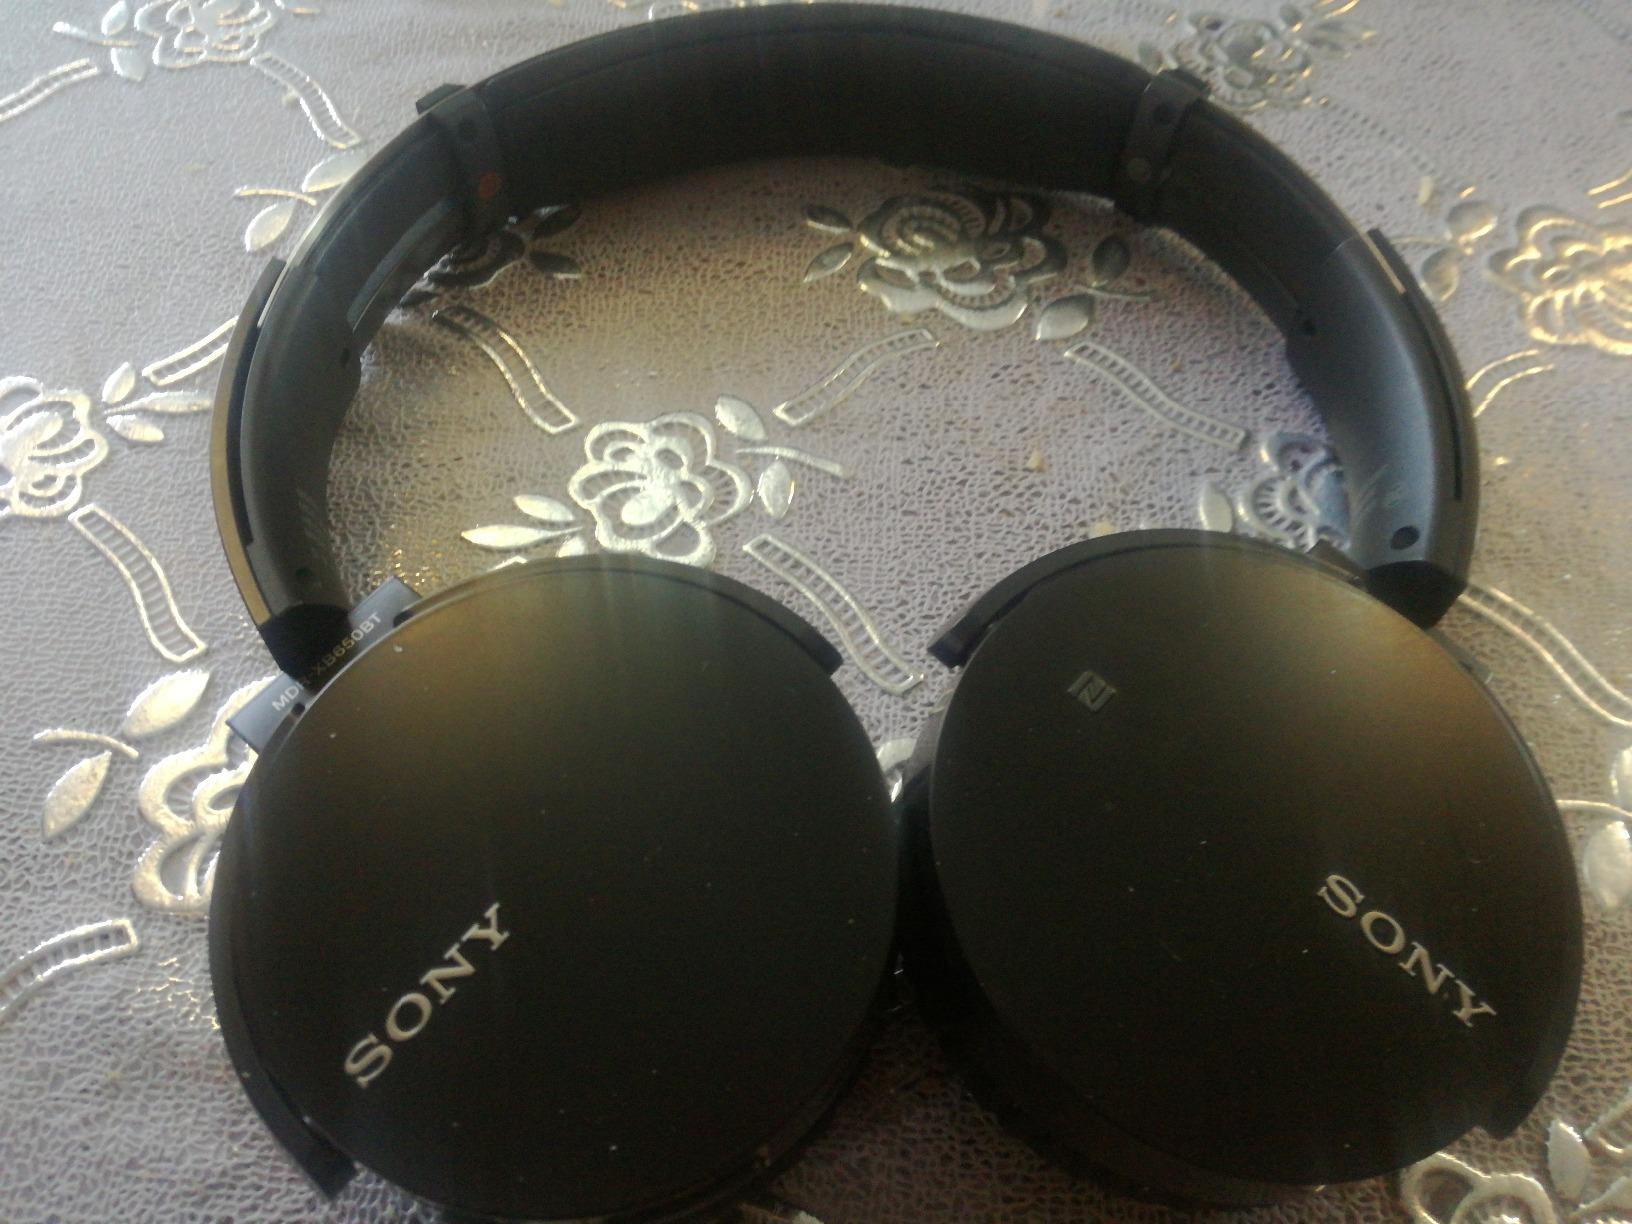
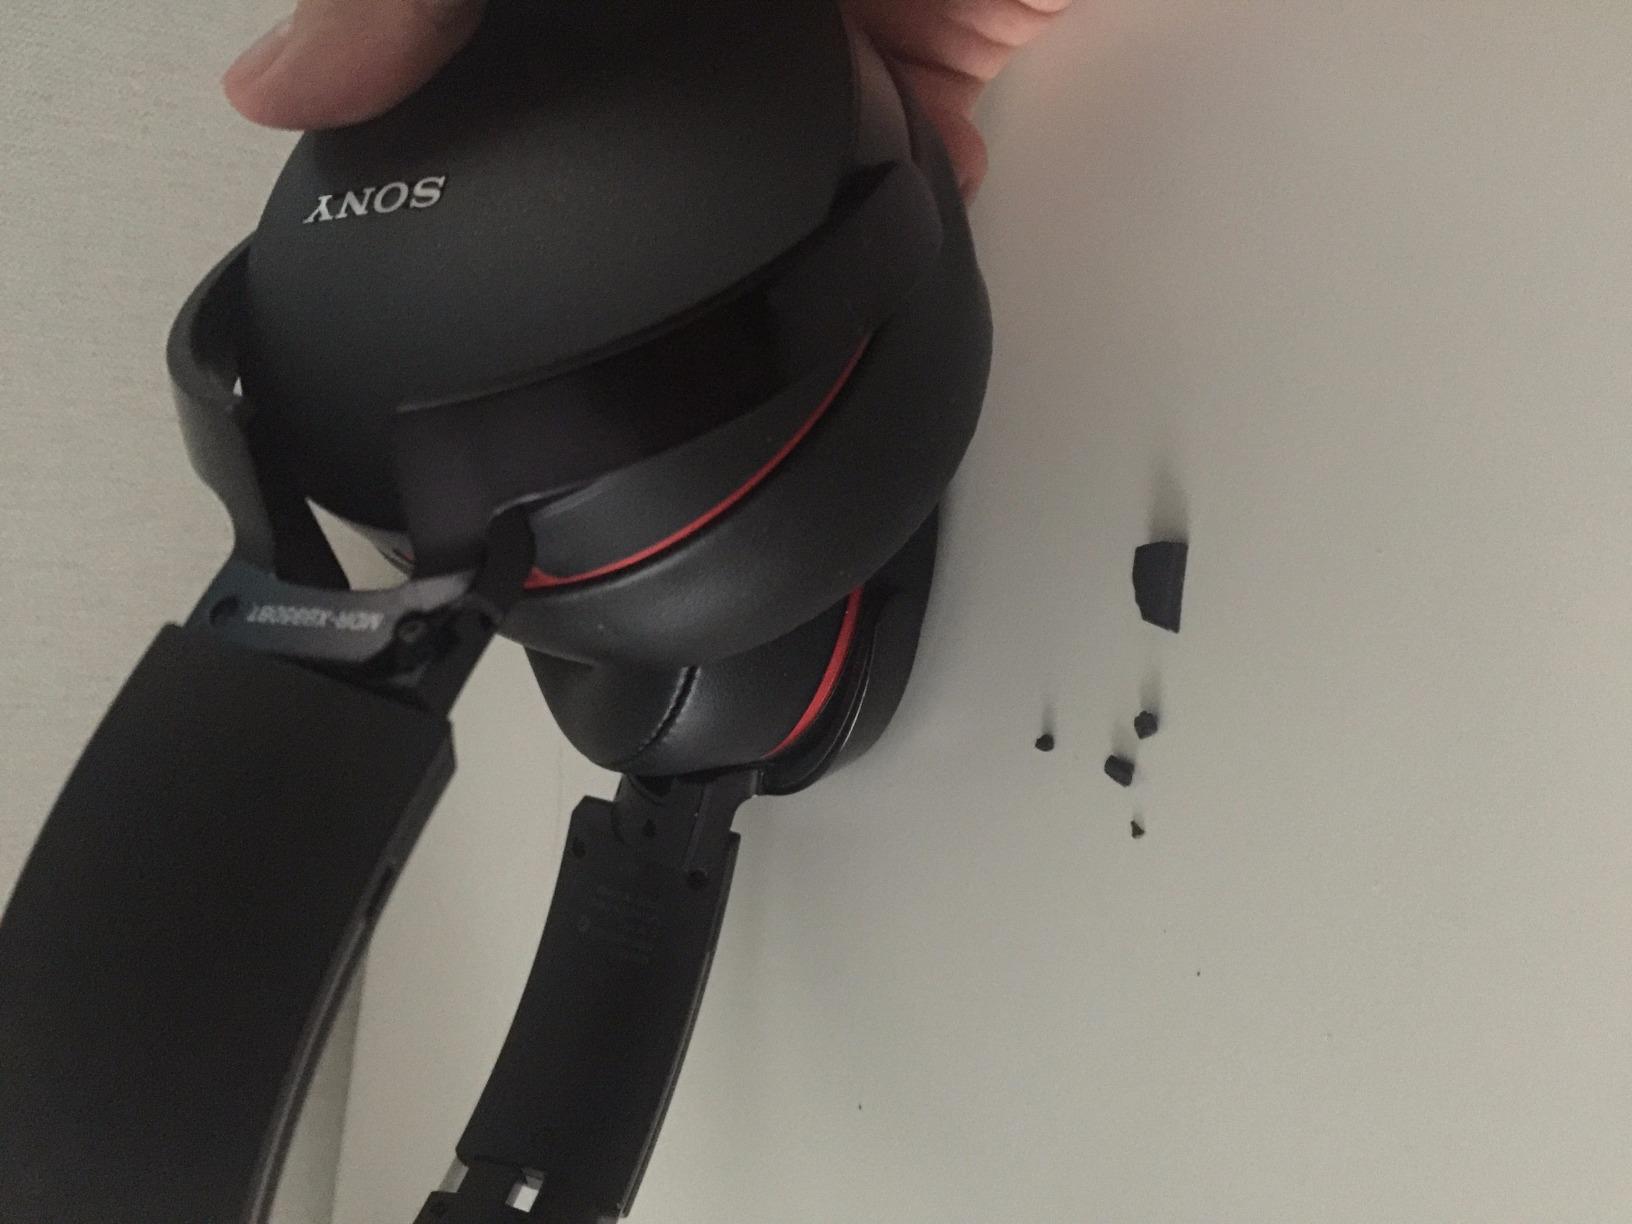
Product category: headphones
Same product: no